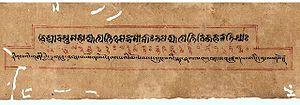
Mahāvyutpatti